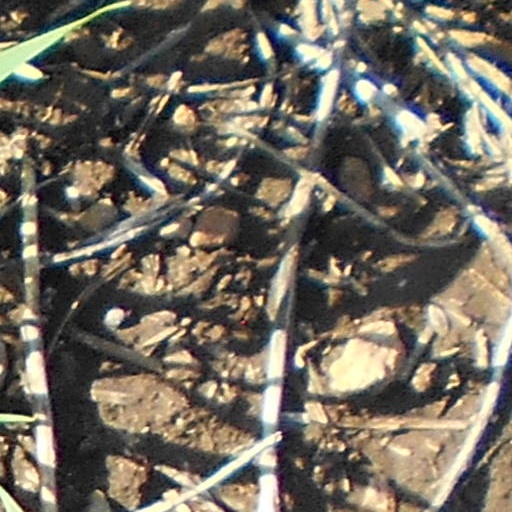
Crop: wheat